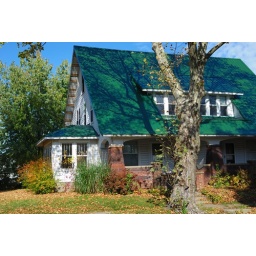
Notice the shadow on the roof from tree in front of the house.